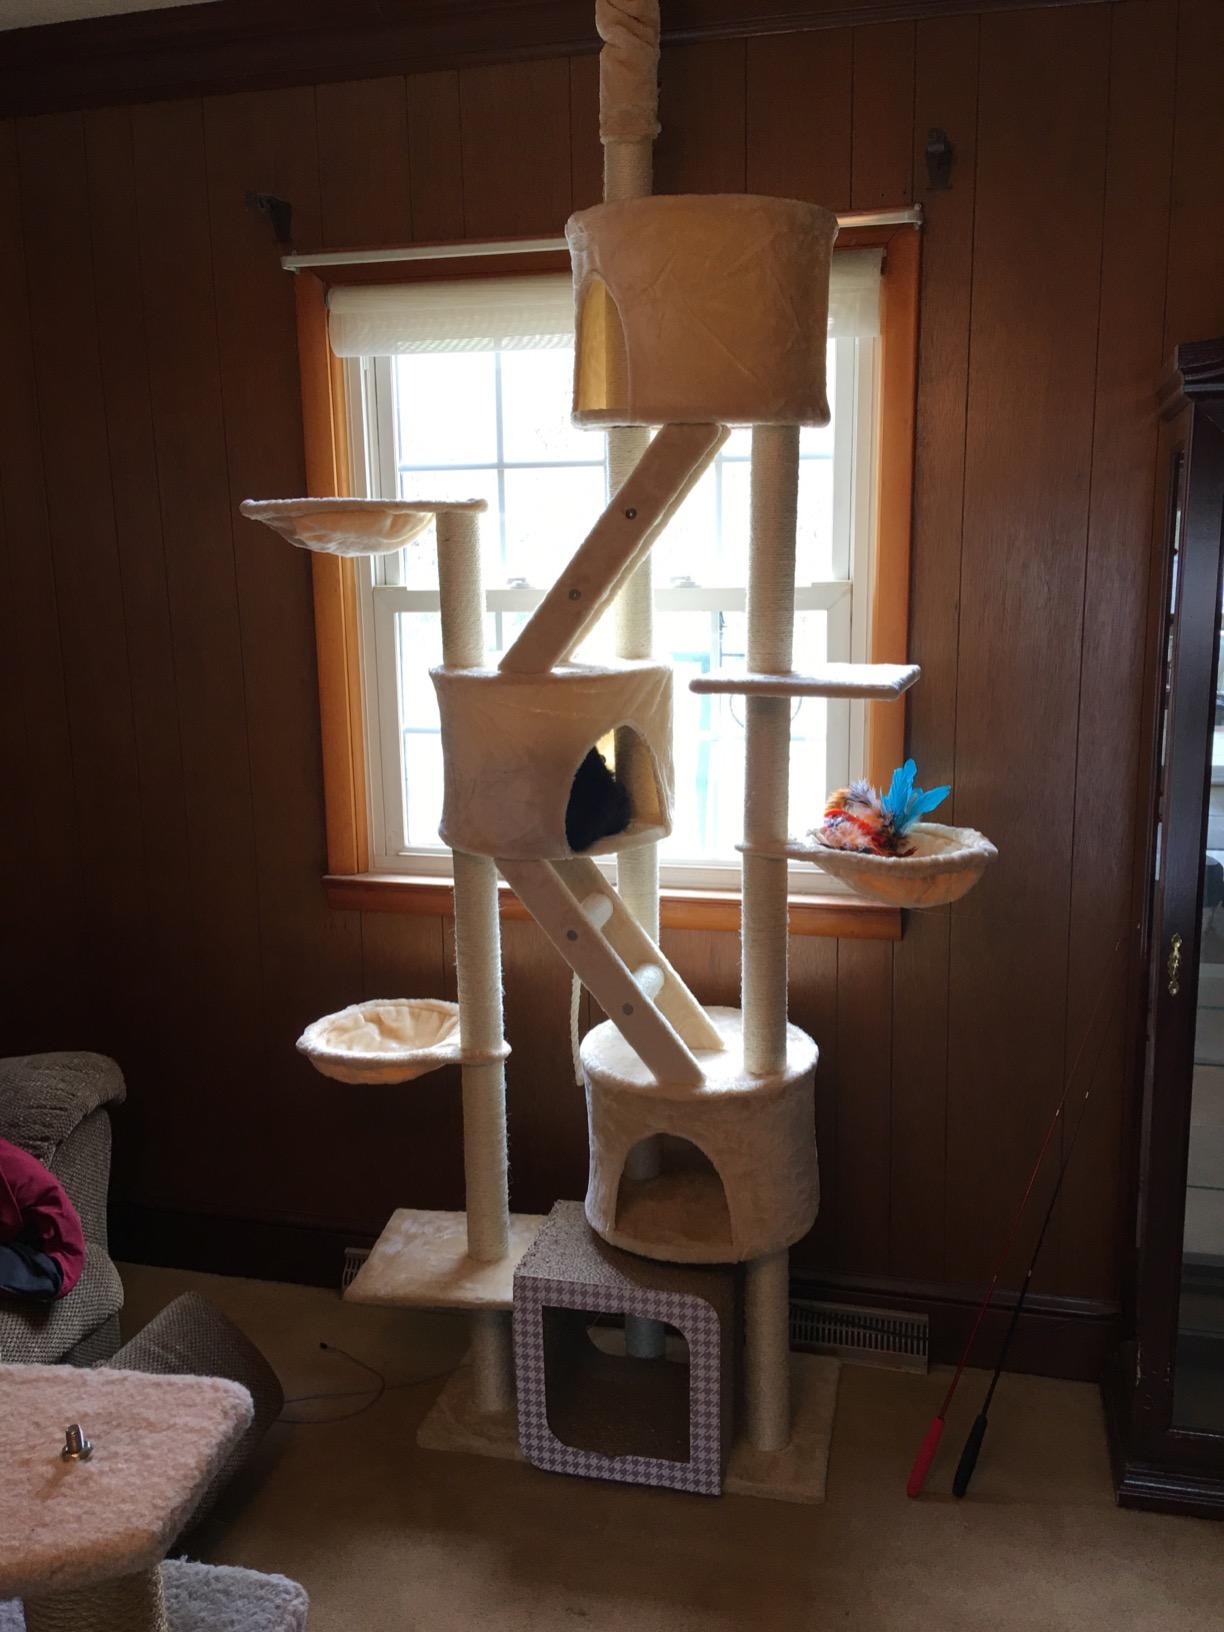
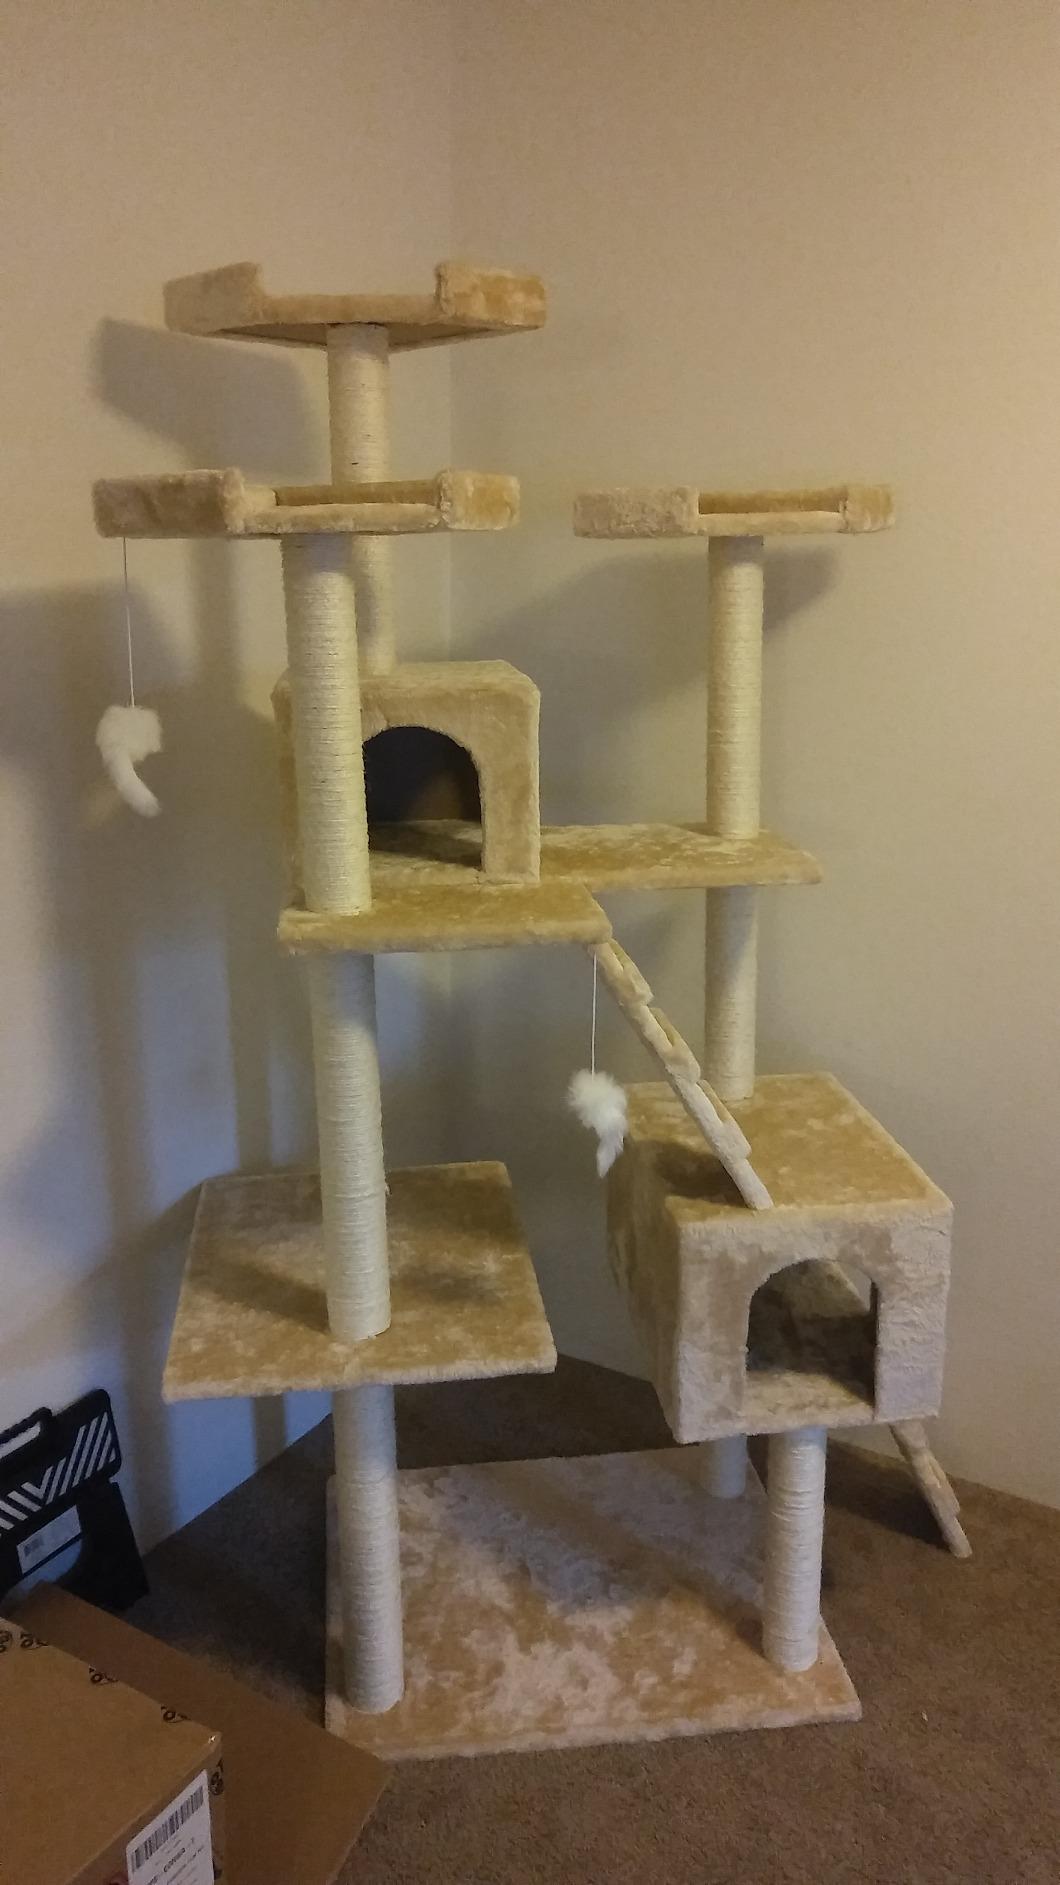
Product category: items_cat tree
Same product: no